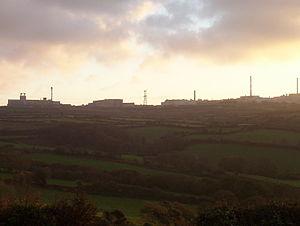
L’usine de retraitement de la Hague — souvent nommée simplement « La Hague » — est un centre de traitement du combustible nucléaire usé dans lequel on traite le combustible nucléaire provenant principalement des réacteurs nucléaires français et une partie de celui provenant des réacteurs d'Allemagne, de Belgique, de Suisse, des Pays-Bas et du Japon, pour en séparer les matières nucléaires valorisables des autres éléments radioactifs.
La Hague est une péninsule du Cotentin située au nord-ouest du département français de la Manche. Depuis le 1ᵉʳ janvier 2017, la région se confond presque entièrement avec le territoire de la commune nouvelle de la Hague, formée par la fusion des communes de l'ancienne Communauté de communes de la Hague, mais elle déborde les limites de la commune vers le sud sur Querqueville et quelques autres localités. La Hague offre des paysages remarquables et sauvages et a gardé, pour l'essentiel, ses villages et son habitat traditionnel. Dans la Hague, se trouve le site de l'usine de retraitement de déchets nucléaires, souvent désigné comme « le site de la Hague » et par raccourci « la Hague ».
La Manche est le premier département agricole français, principalement dans le domaine de l'élevage et de la culture de fruits et légumes.